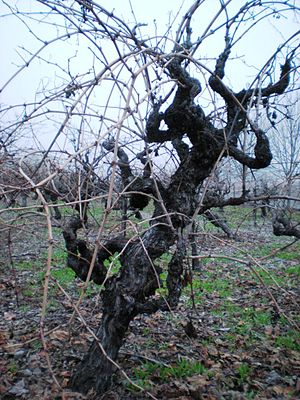
Zinfandel
Meget gamle Zinfandel-vinstokke i Sonoma Valley AVA i Sonoma, Californien
Zinfandel er en druesort, der primært dyrkes i Californien. En DNA-test har fastslået, at Zinfandel og Primitivo, der især dyrkes i Puglia i Italien, er én og samme drue. Den er ligeledes identisk med den kroatiske druesort Crljenak Kaštelanski.